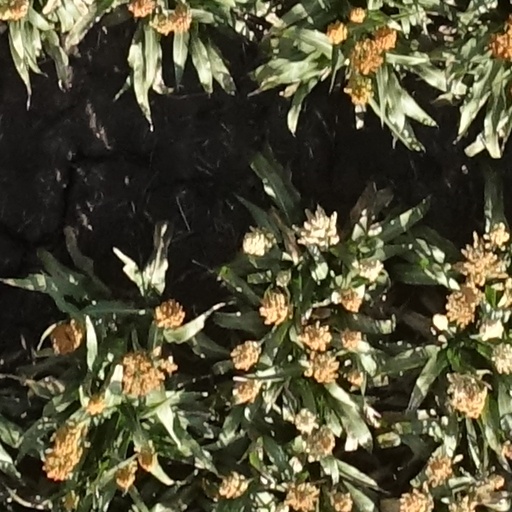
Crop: sorghum